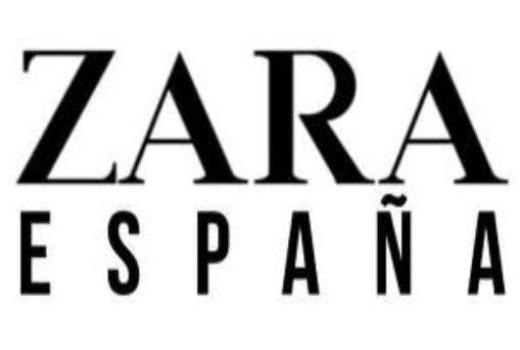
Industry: Clothes